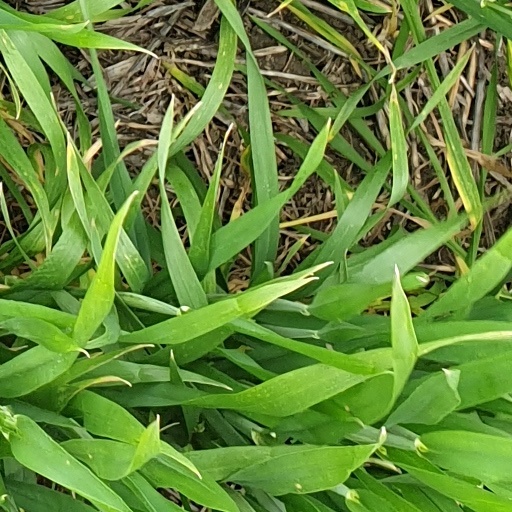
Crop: wheat